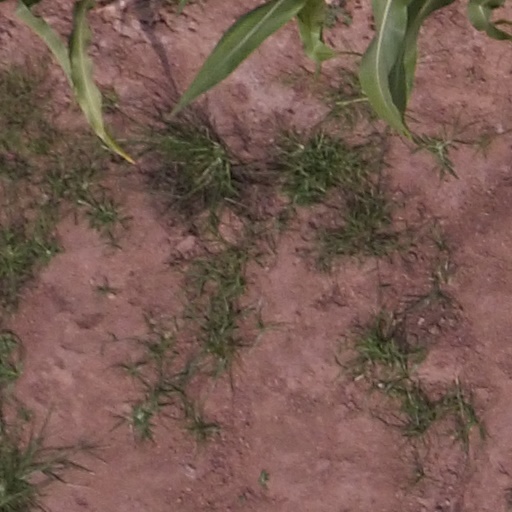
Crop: maize; corn